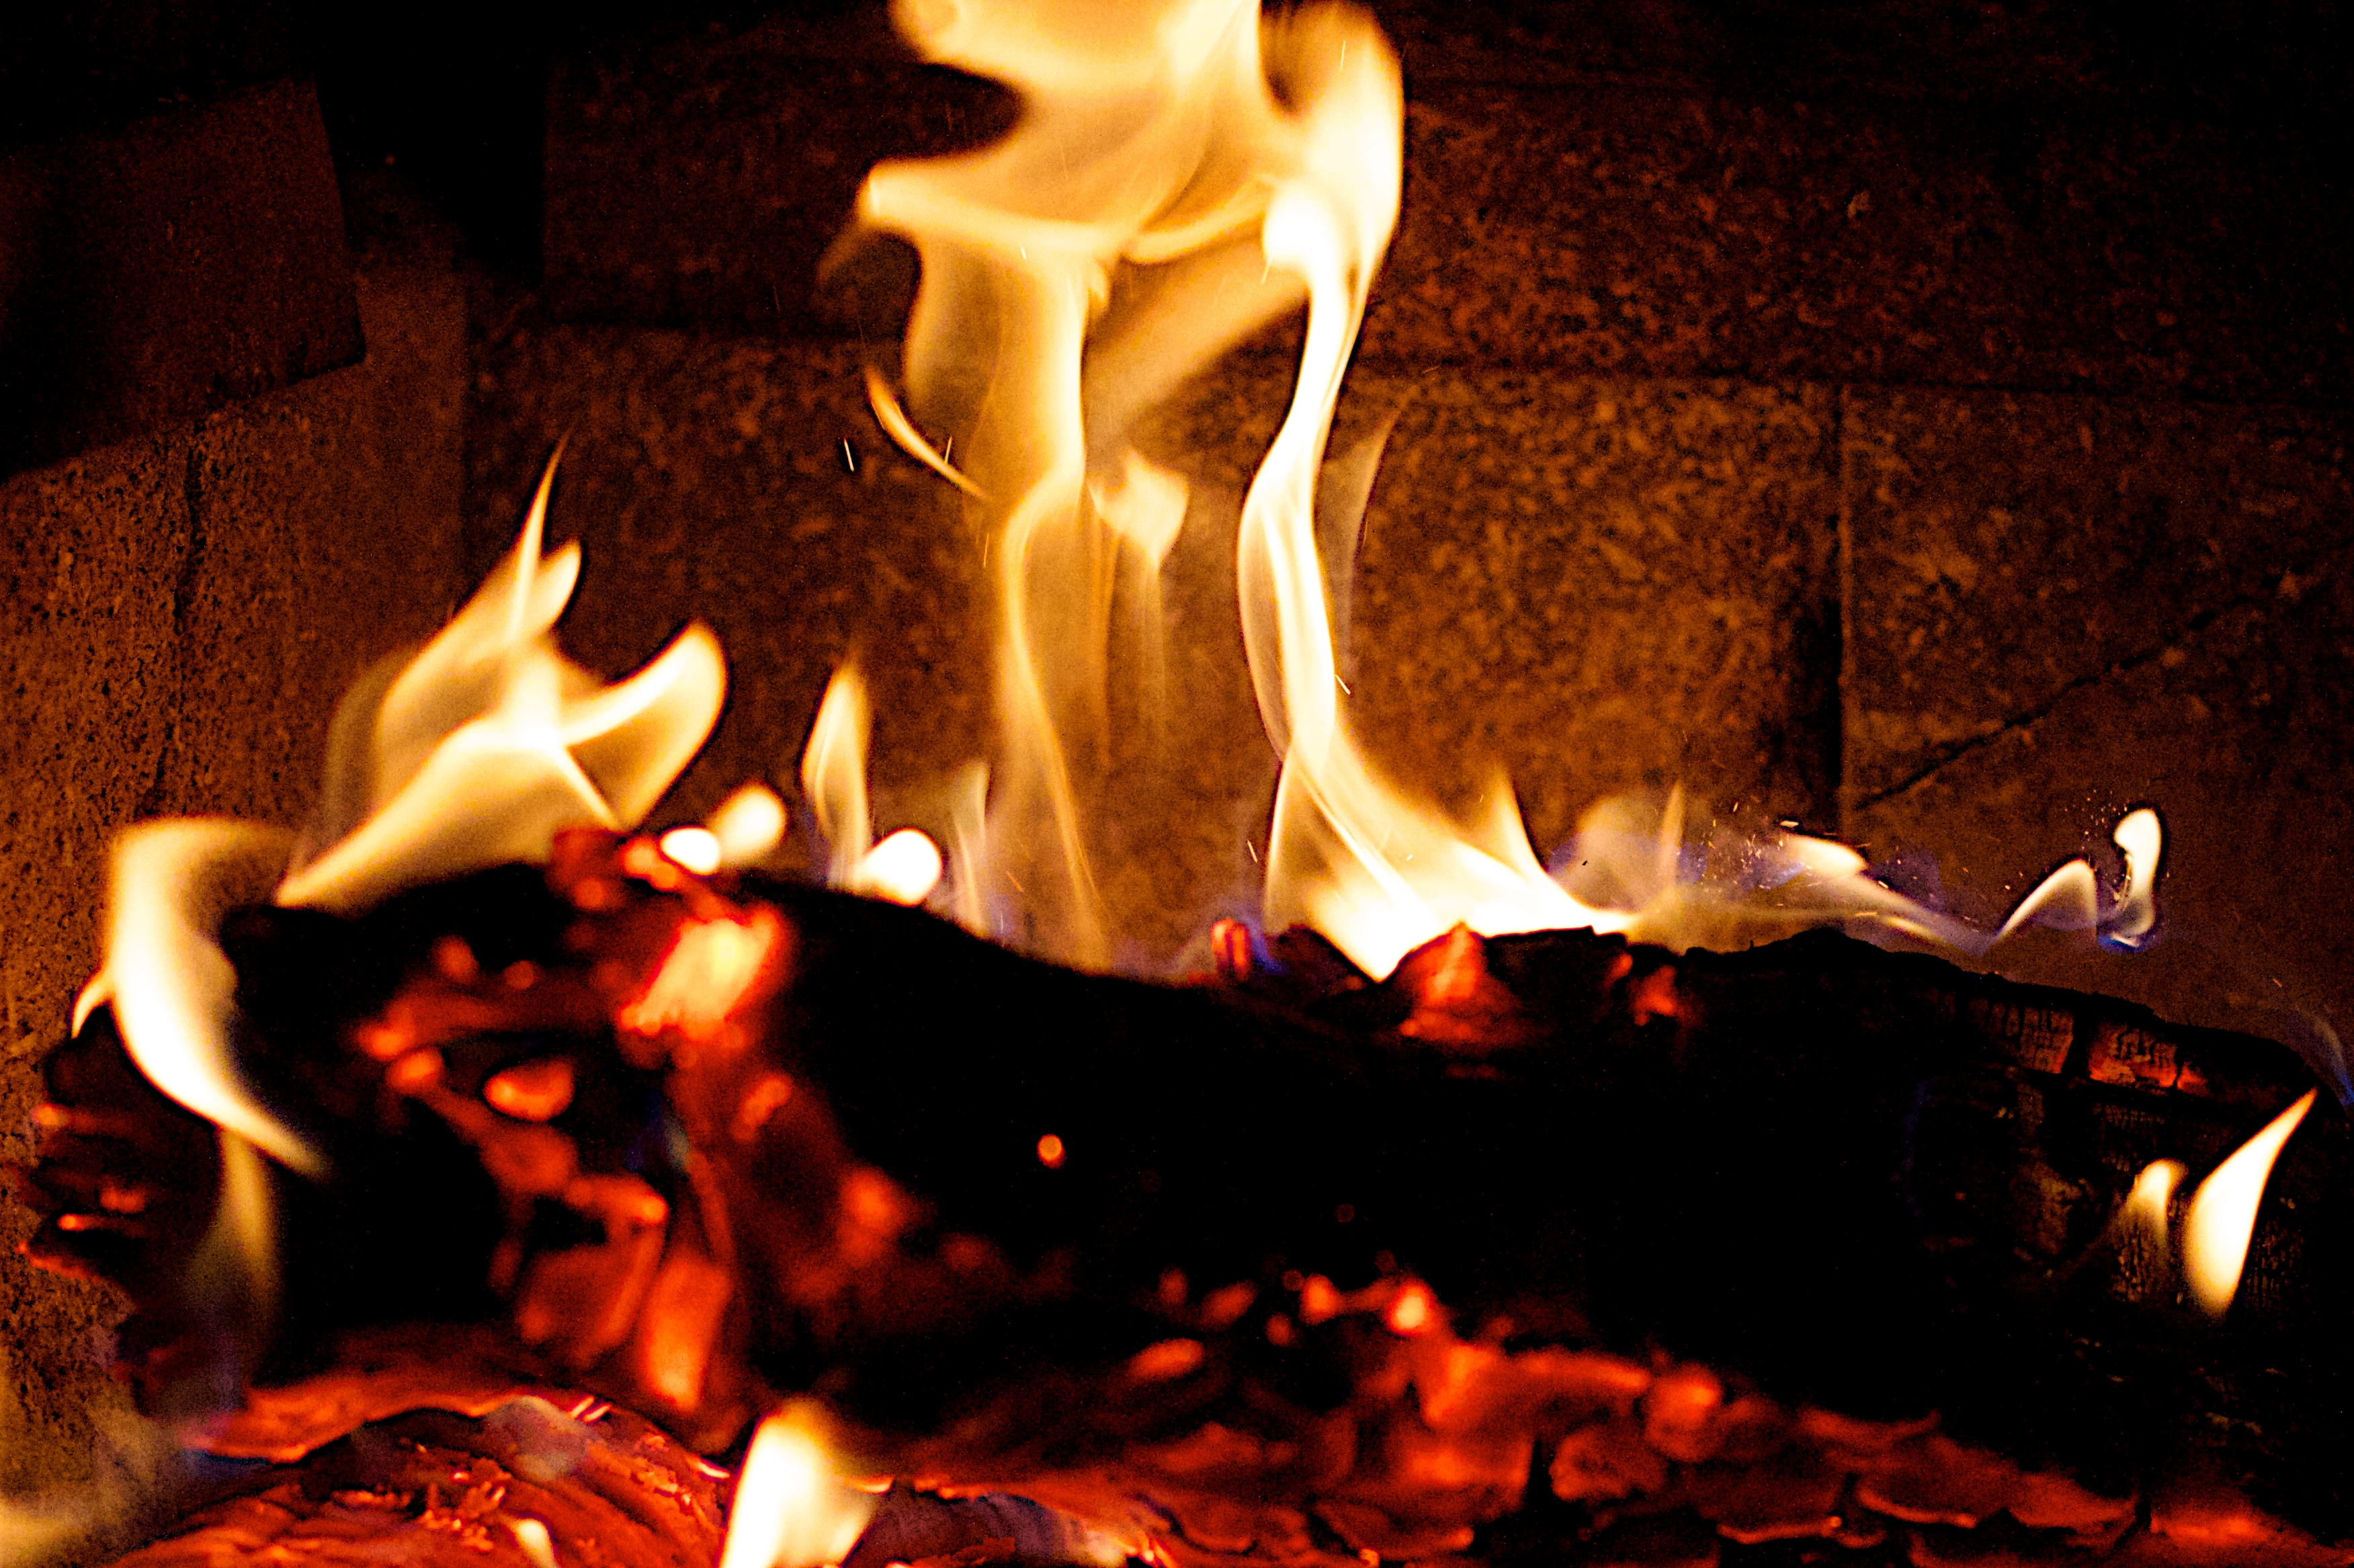
night, flame, fire, darkness, campfire, bonfire